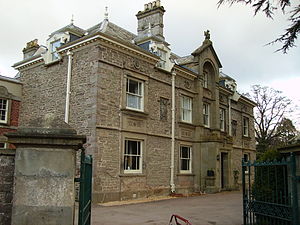
Monmouth Heritage Trail
Drybridge House
Monmouth Heritage Trail er en vandrerute, der forbinder en række seværdigheder i byen Monmouth i Wales.